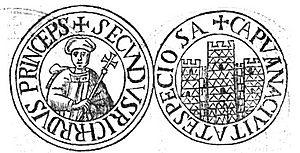
Richard II est un noble normand, comte d'Aversa et prince de Capoue, mort en 1105.